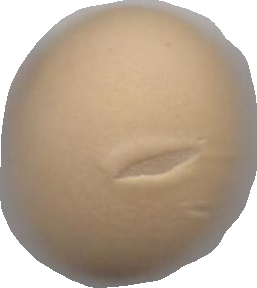
Variety: Grobogan